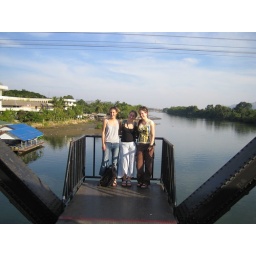
Hadas, Rotem and me, Kanchanaburi, The bridge over the Kwai river